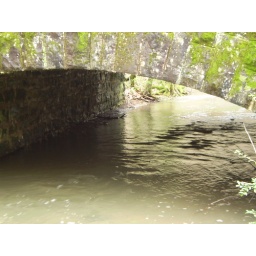
bridge over water